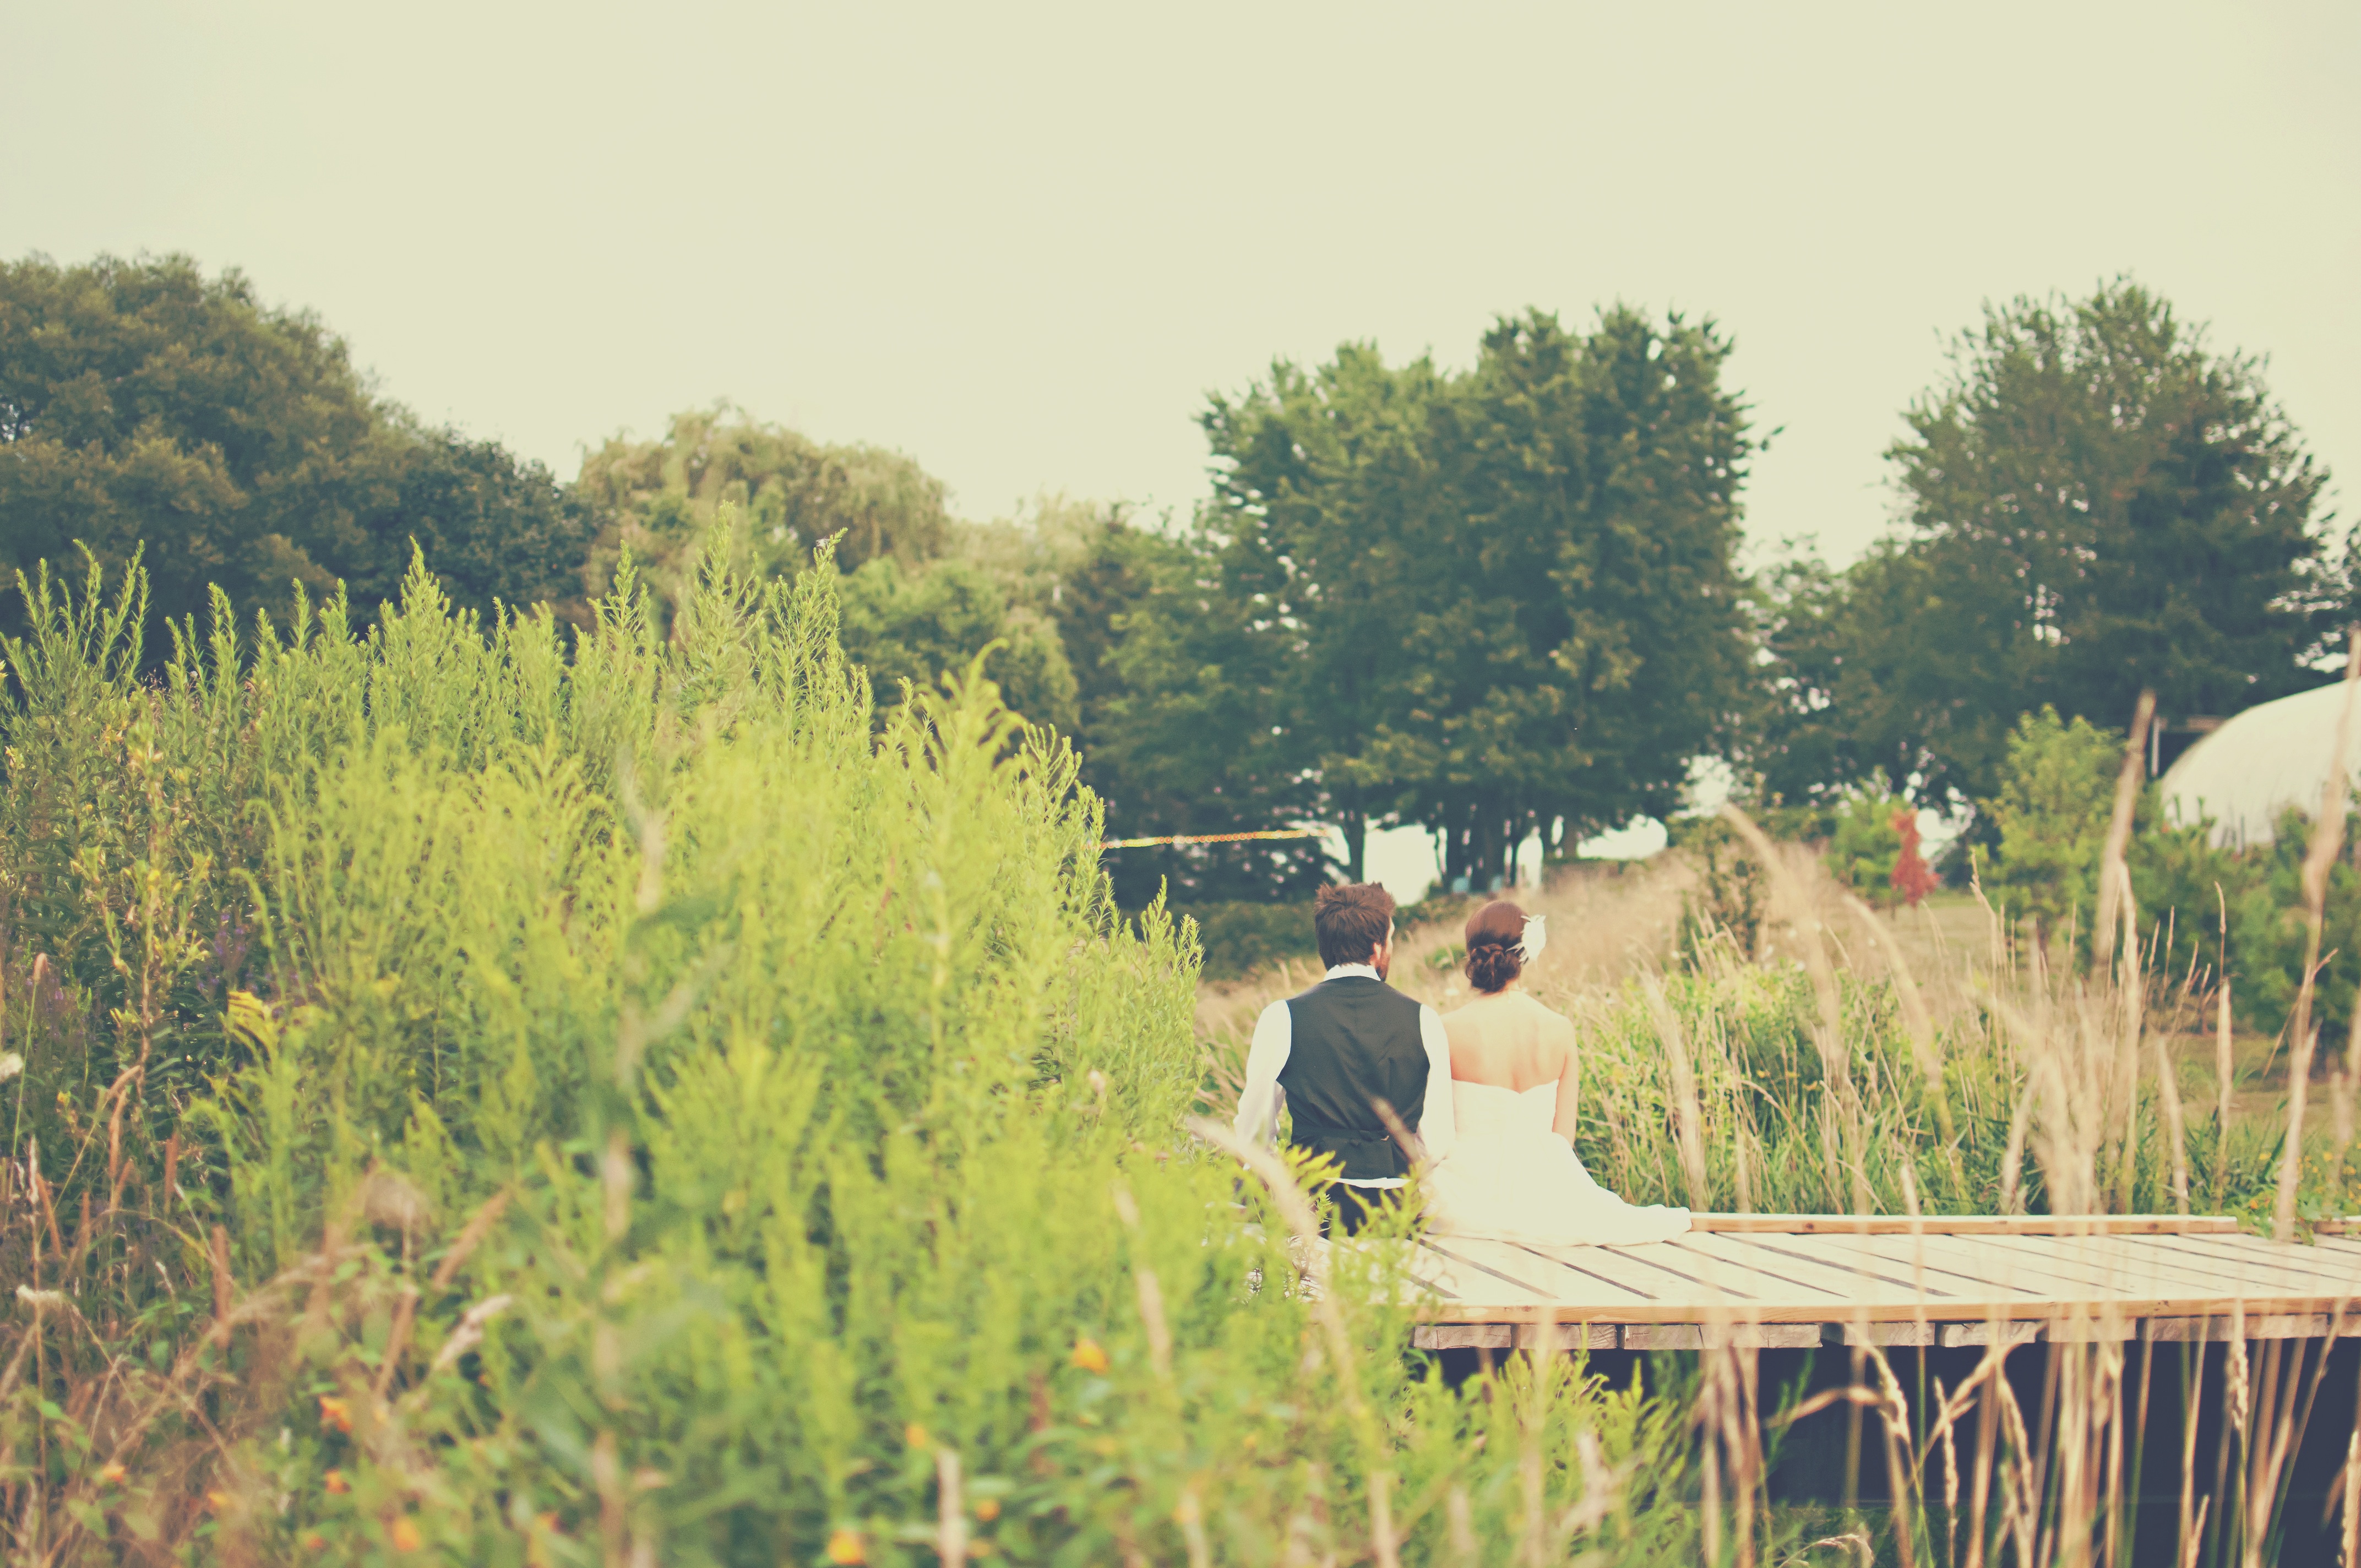
landscape, tree, nature, grass, field, farm, meadow, morning, hill, flower, rural, pasture, ranch, autumn, couple, agriculture, wedding, bride, groom, habitat, rural area, woody plant